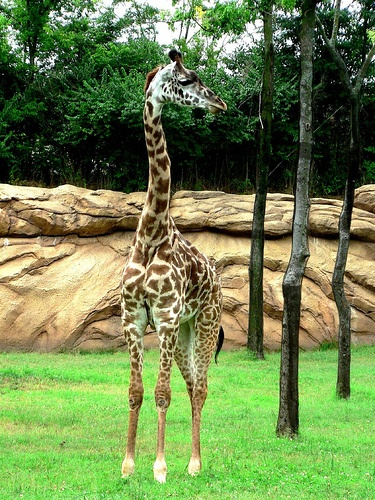
A giraffe standing in grass with rock wall in the back.
a giraffe in a field next to many trees
A giraffe standing in the grass next to trees.
A giraffe standing in a grassy area with trees around.
A young giraffe stands by some small trees.